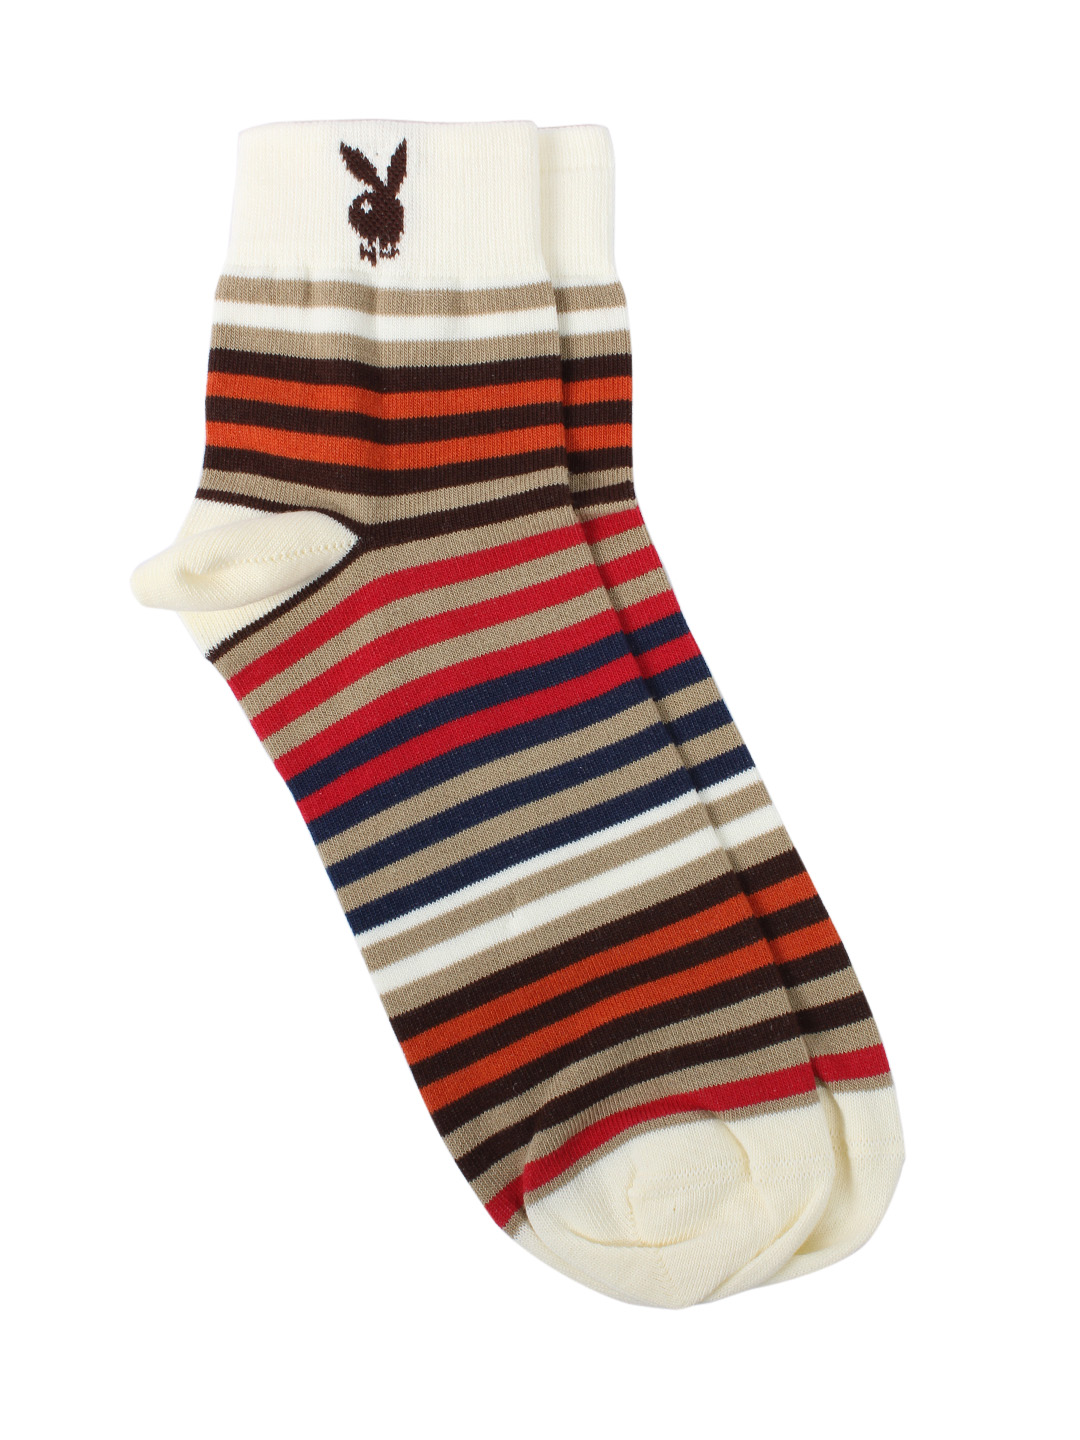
Playboy Men Cream Socks
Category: Accessories / Socks / Socks
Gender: Men
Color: Cream
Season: Summer 2016
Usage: Casual